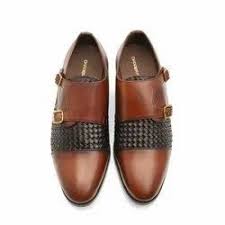
Label: Brogue